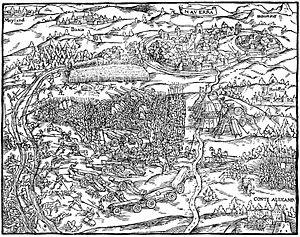
La bataille de Novare est une bataille de la guerre de la Ligue de Cambrai qui eut lieu le 6 juin 1513, près de Novare, dans le Nord de l'Italie.